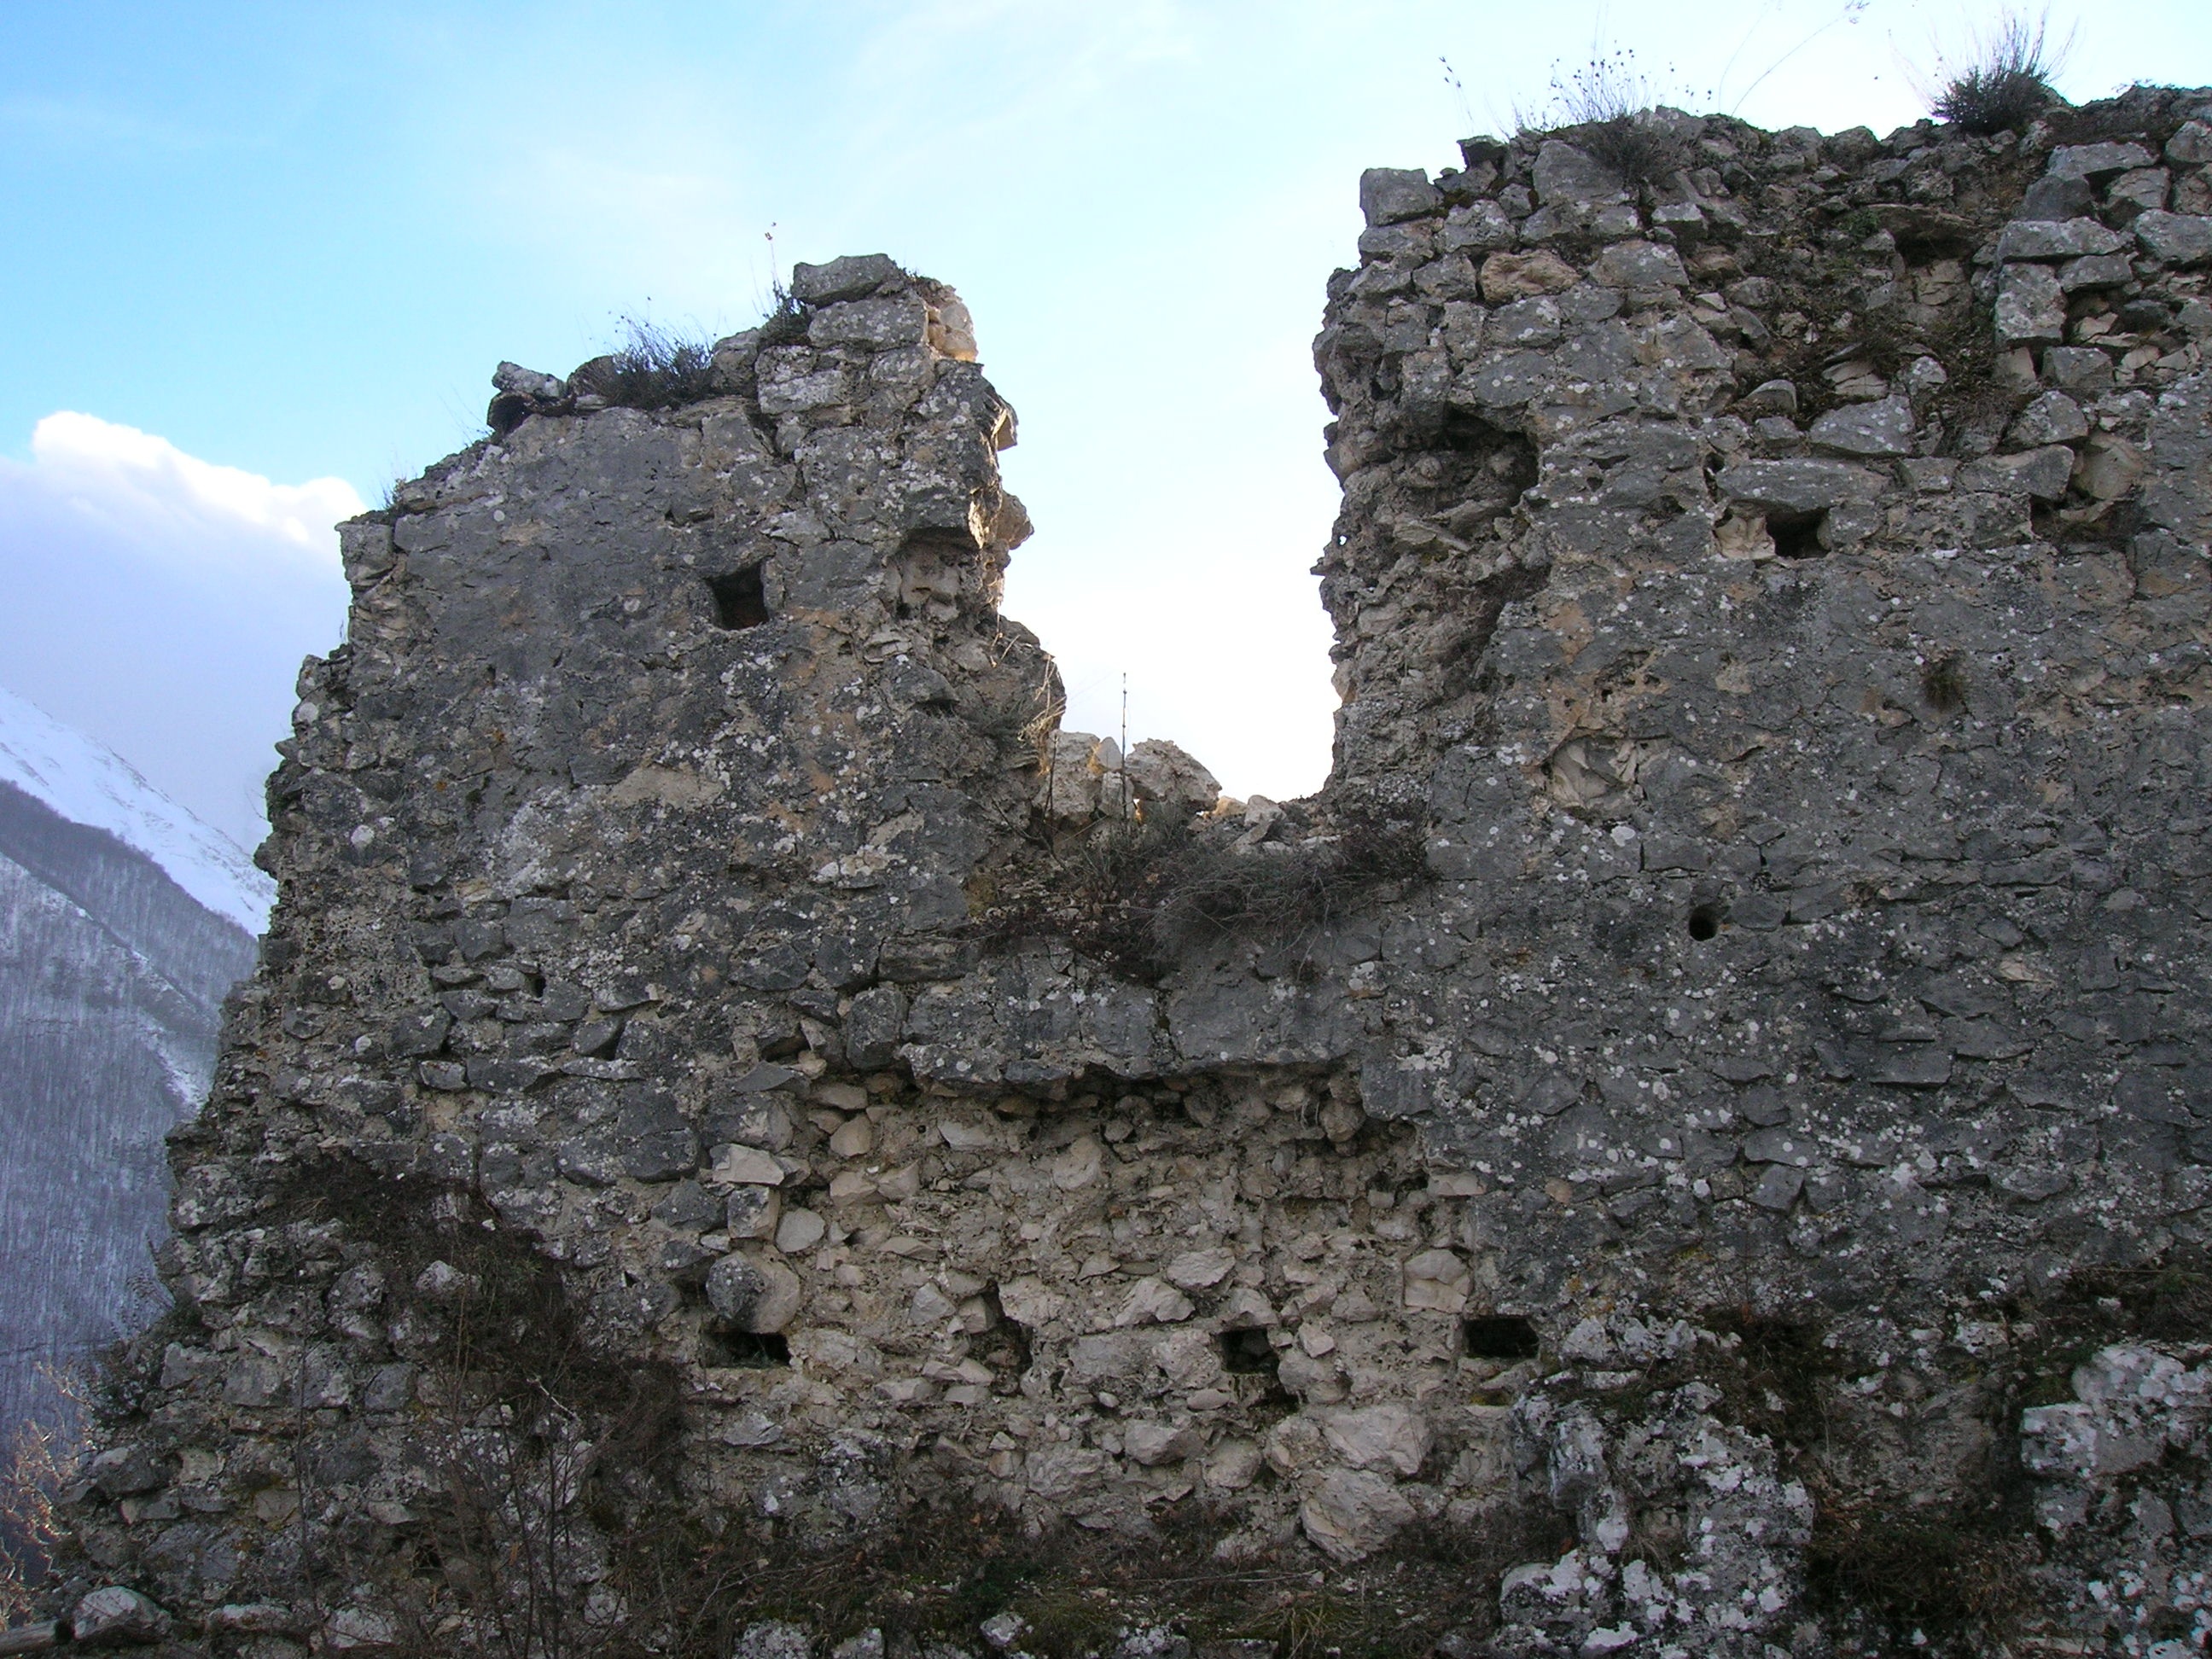
rock, mountain, formation, cliff, castle, terrain, material, ridge, geology, outcrop, ruins, badlands, bedrock, ancient history